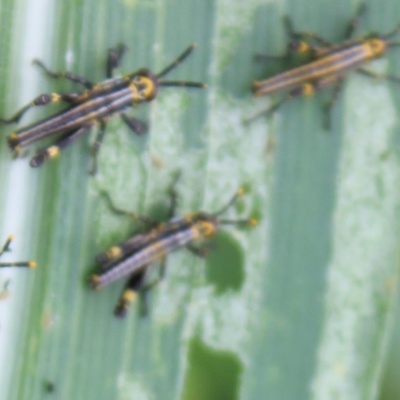
Crop: Maize
Condition: grasshoper